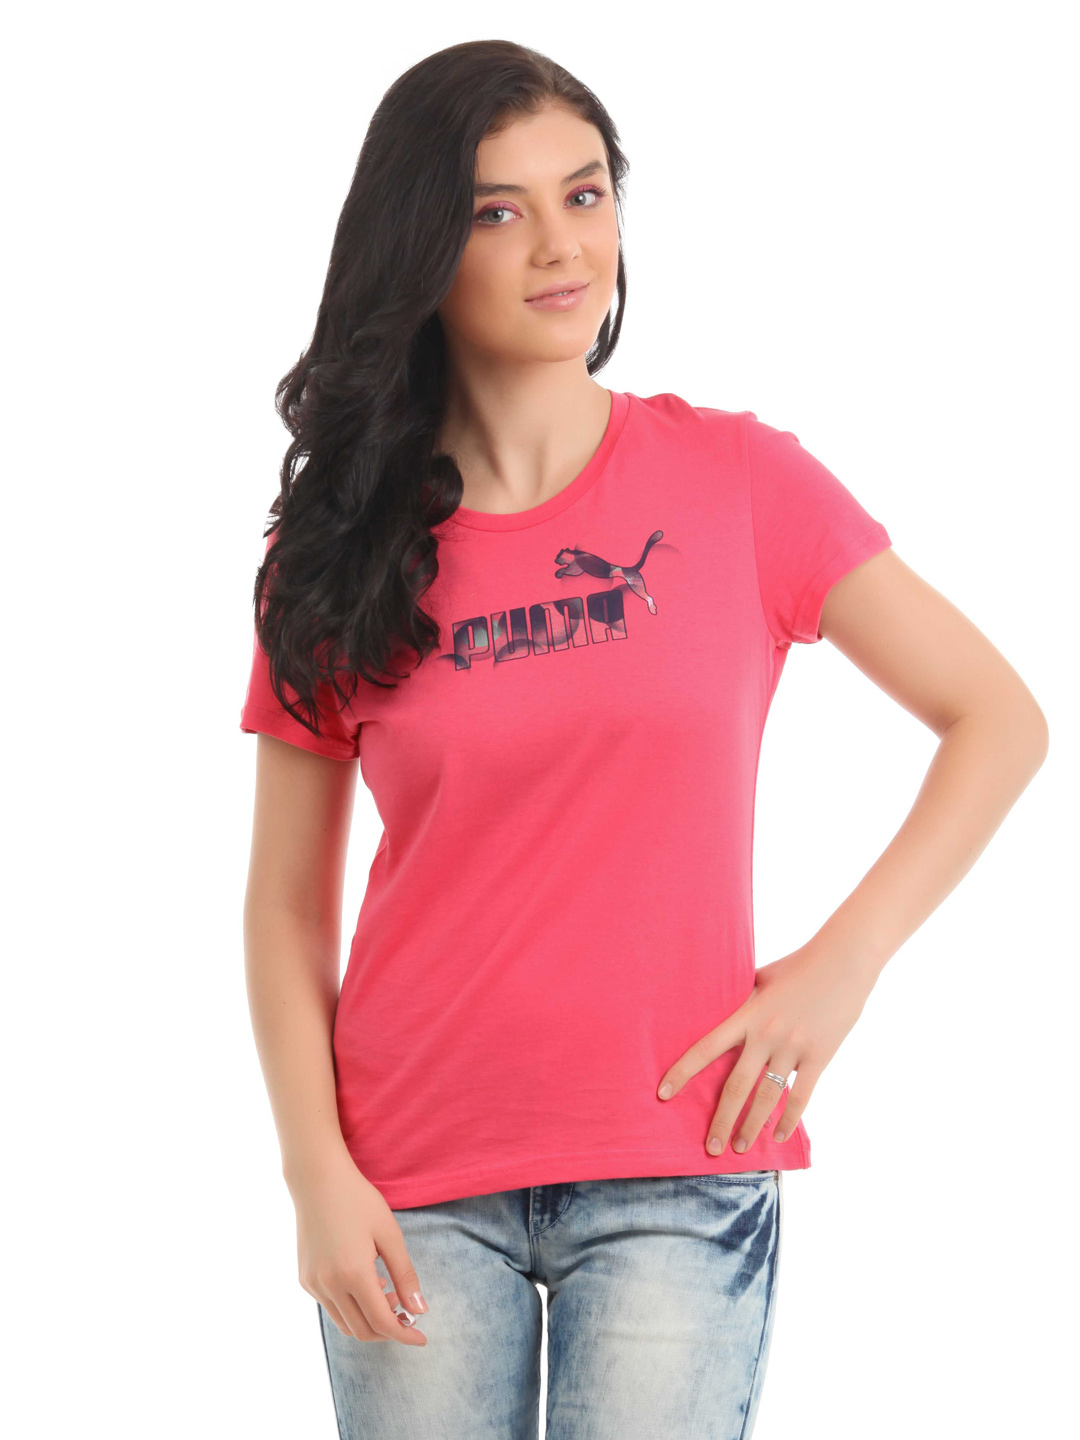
Puma Women Pink T-shirt
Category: Apparel / Topwear / Tshirts
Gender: Women
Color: Pink
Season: Summer 2012
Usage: Casual